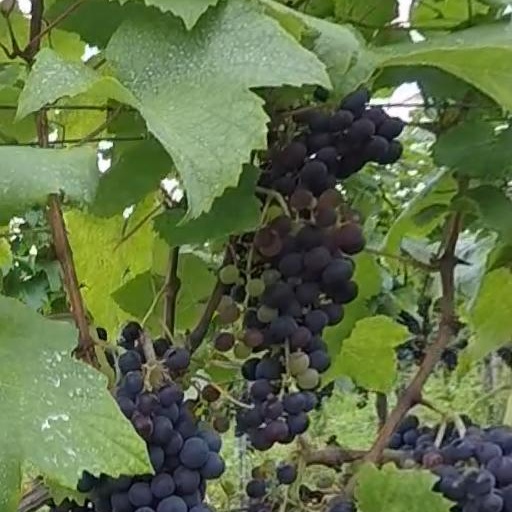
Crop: grape